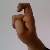
The image shows a hand gesture representing the letter 'X' in Indian Sign Language.